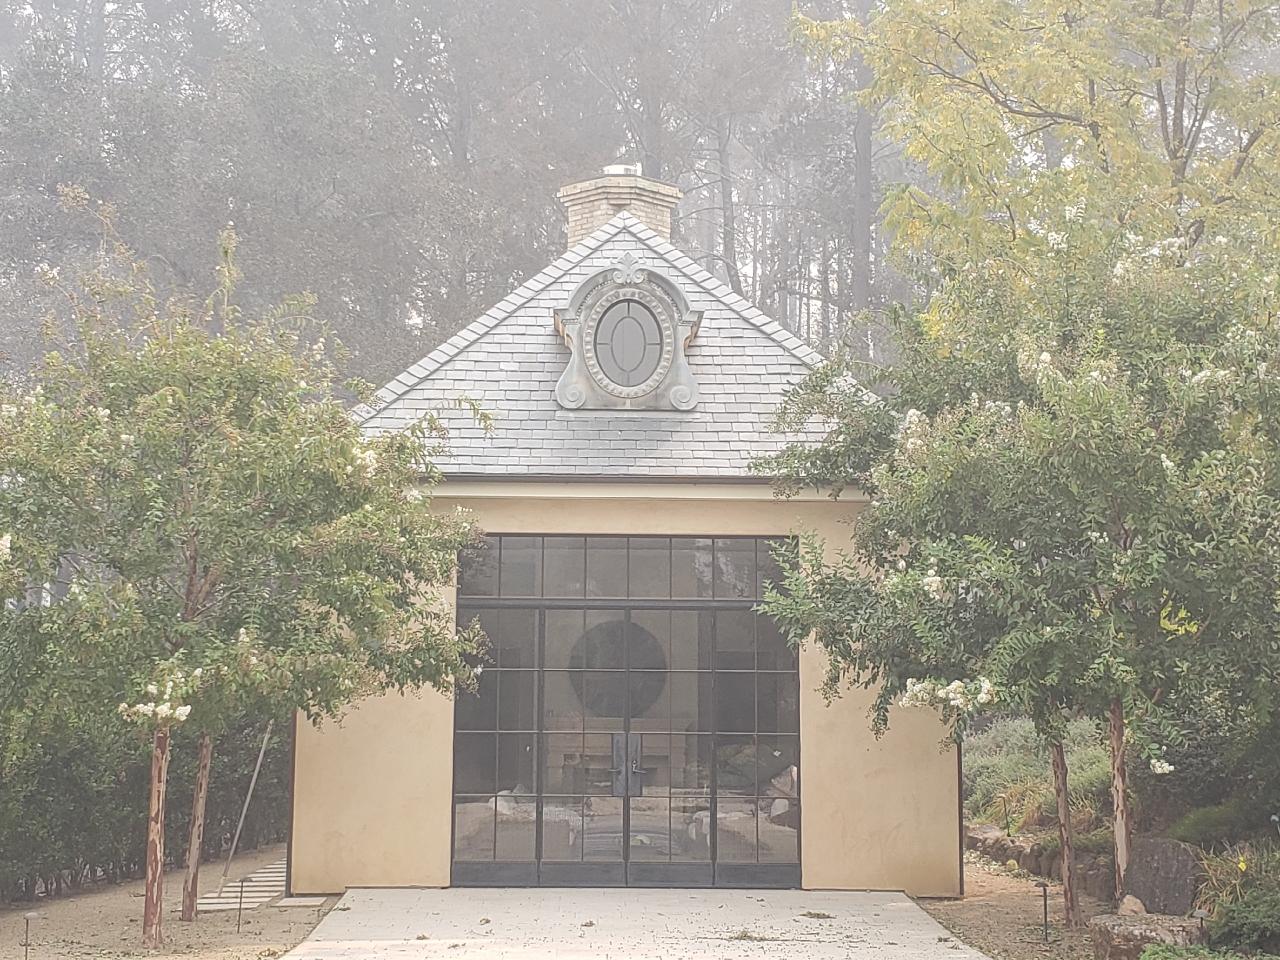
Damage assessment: no_damage